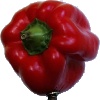
Label: Pepper Red 1